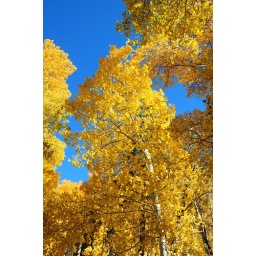
Golden Aspens against an autumn blue sky